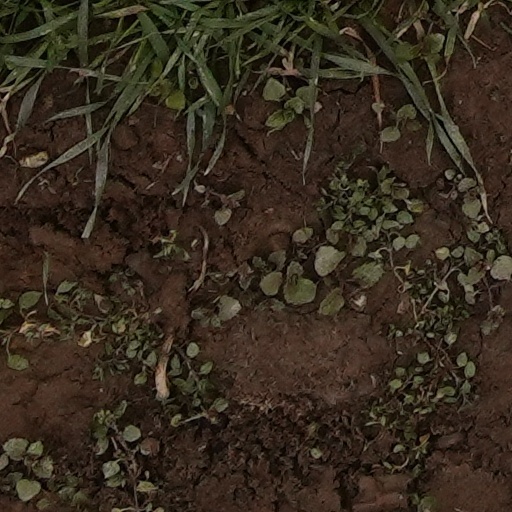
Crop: wheat